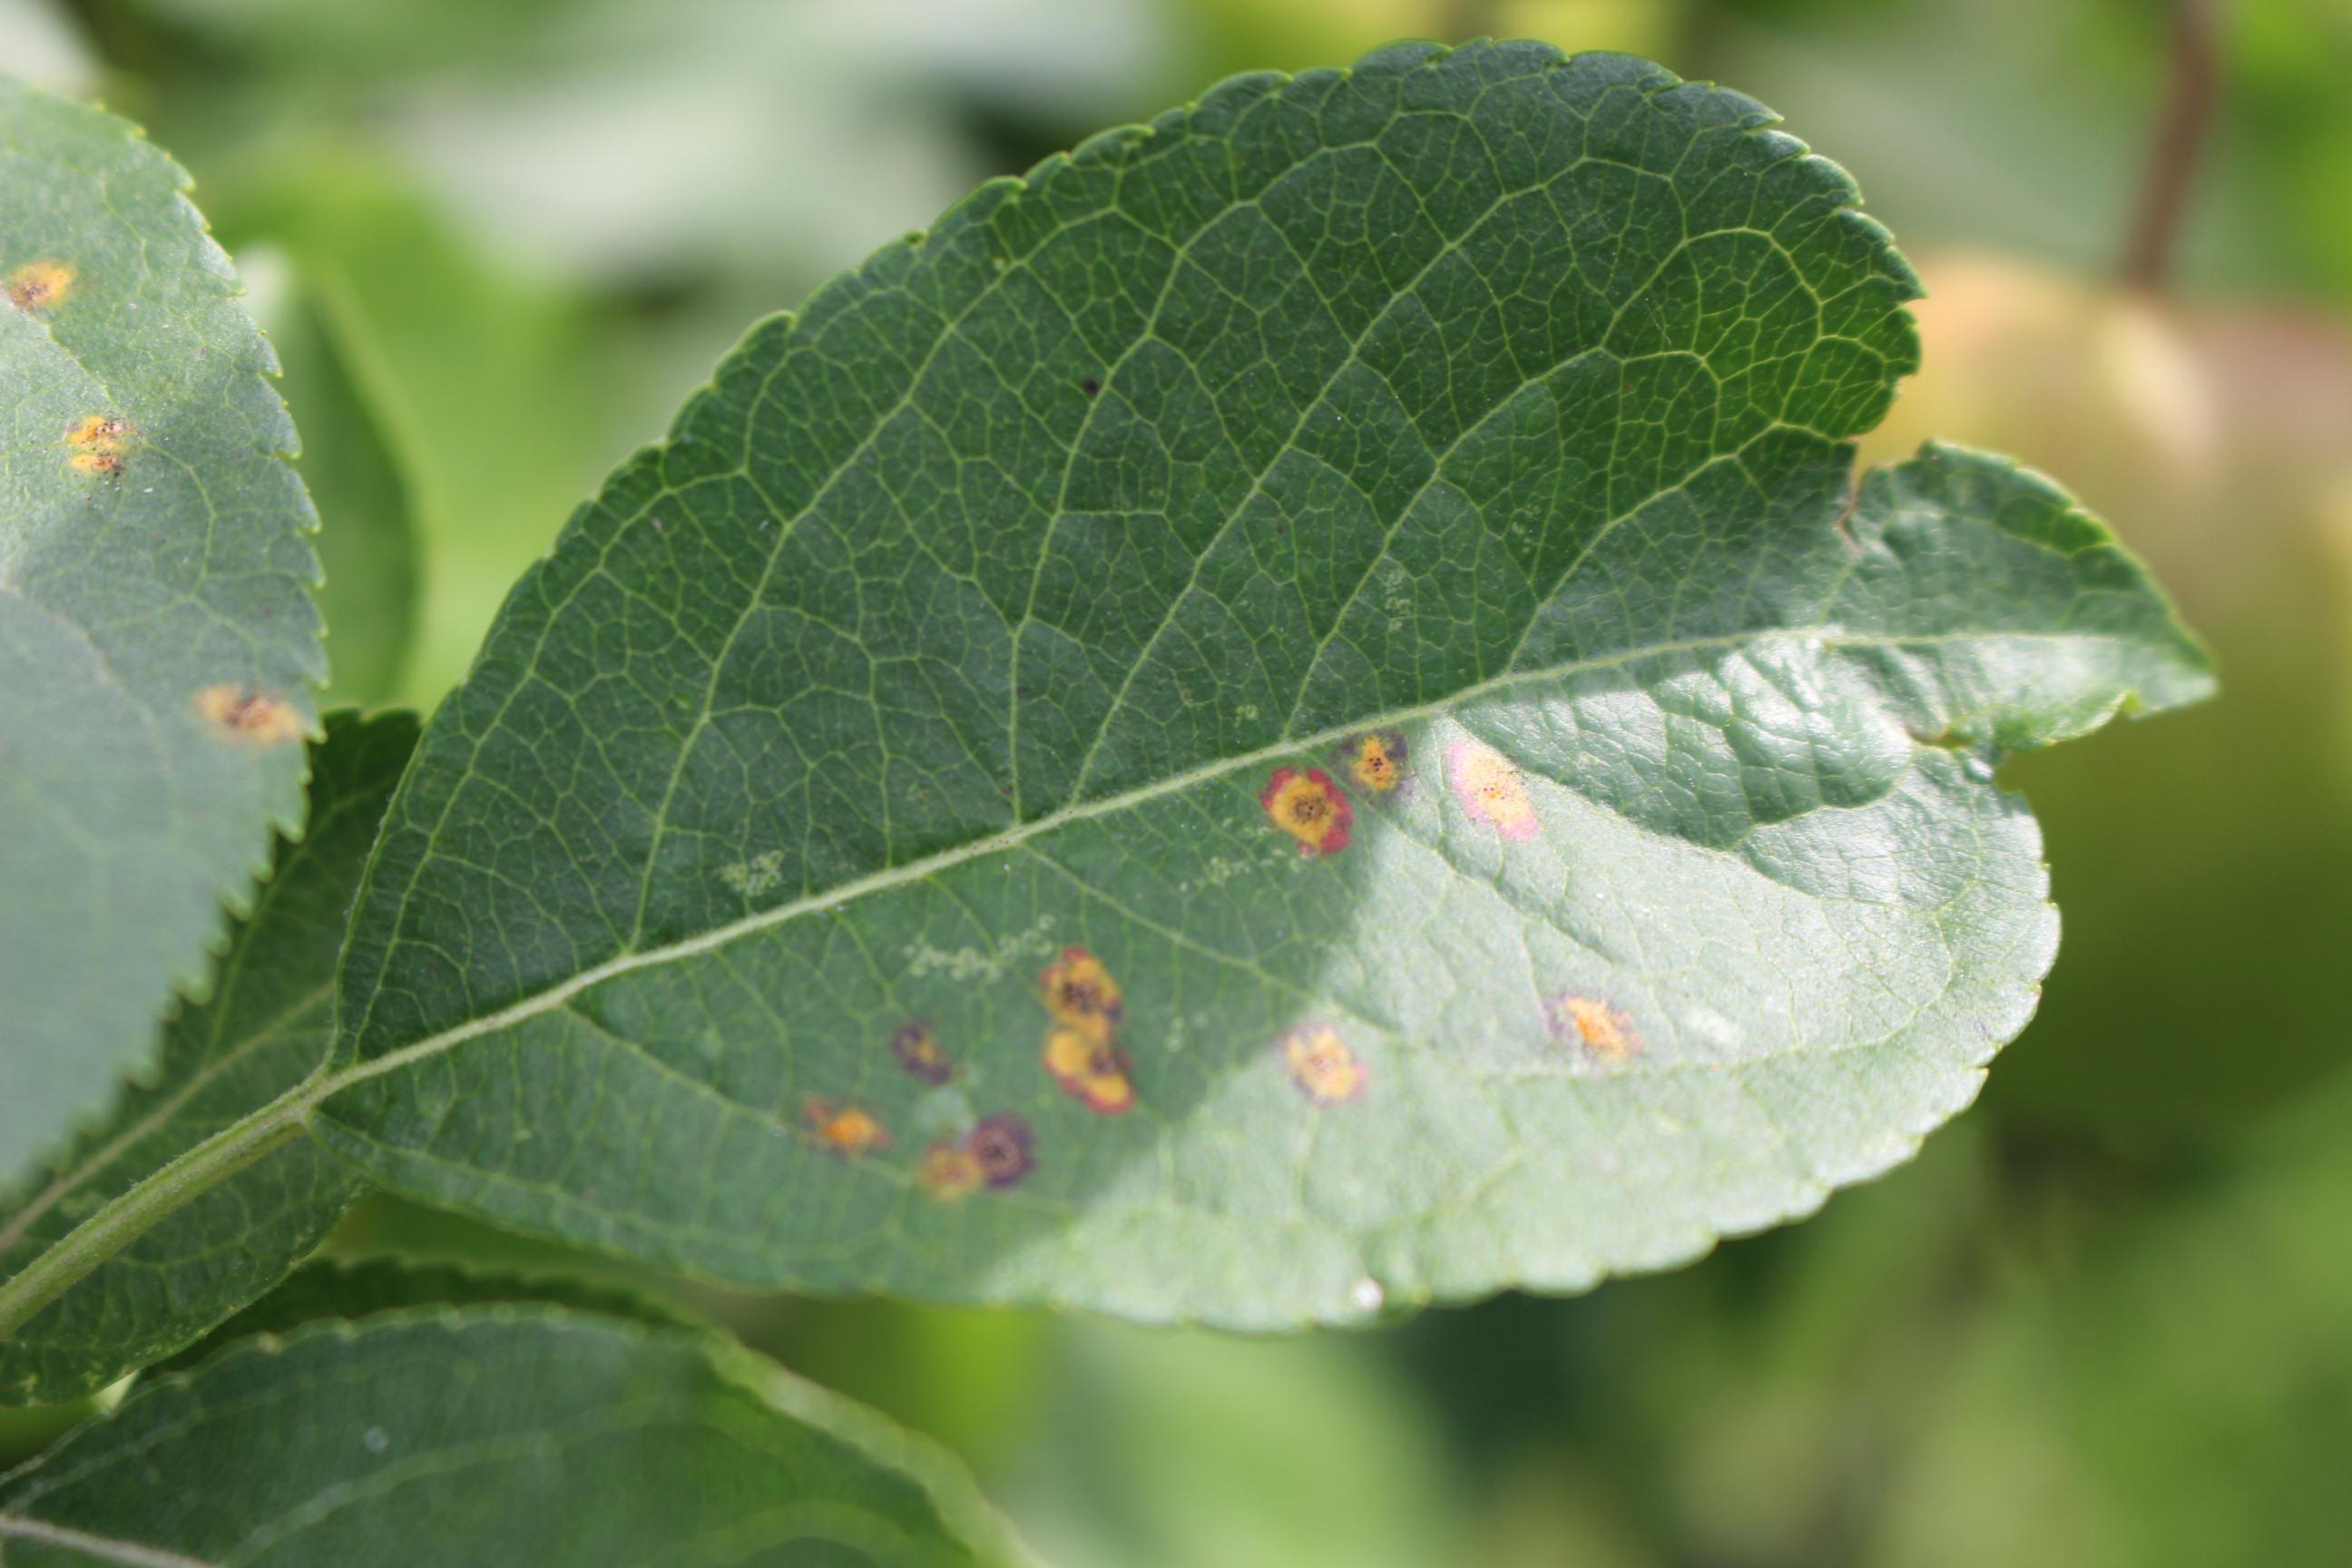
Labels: rust